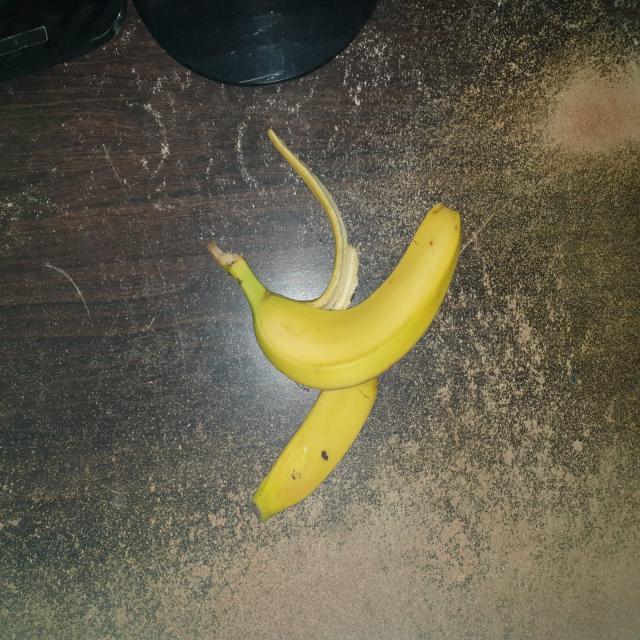
Label: bananas